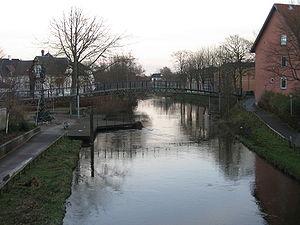
Storå ou Storåen, est un fleuve situé dans le Jutland central au Danemark.